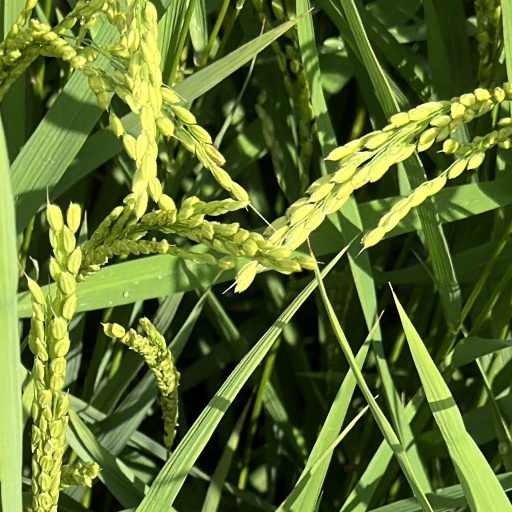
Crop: rice